Shiv Kumari of Kotah

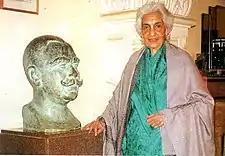
The Rajmata standing next to a bust of her famous father Maharaja Ganga Singh

Following the death of Maharao Bhim Singh in 1991, Kumari became the Rajmata (Queen Mother) while her son Brijraj Singh became the next Maharao. The royal residence of Umaid Bhawan was converted into a hotel but she continued to reside in the upper portions of the palace until her death in January 2012.